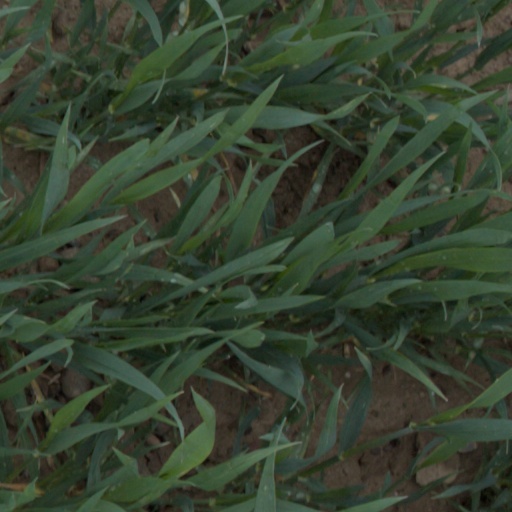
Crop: wheat